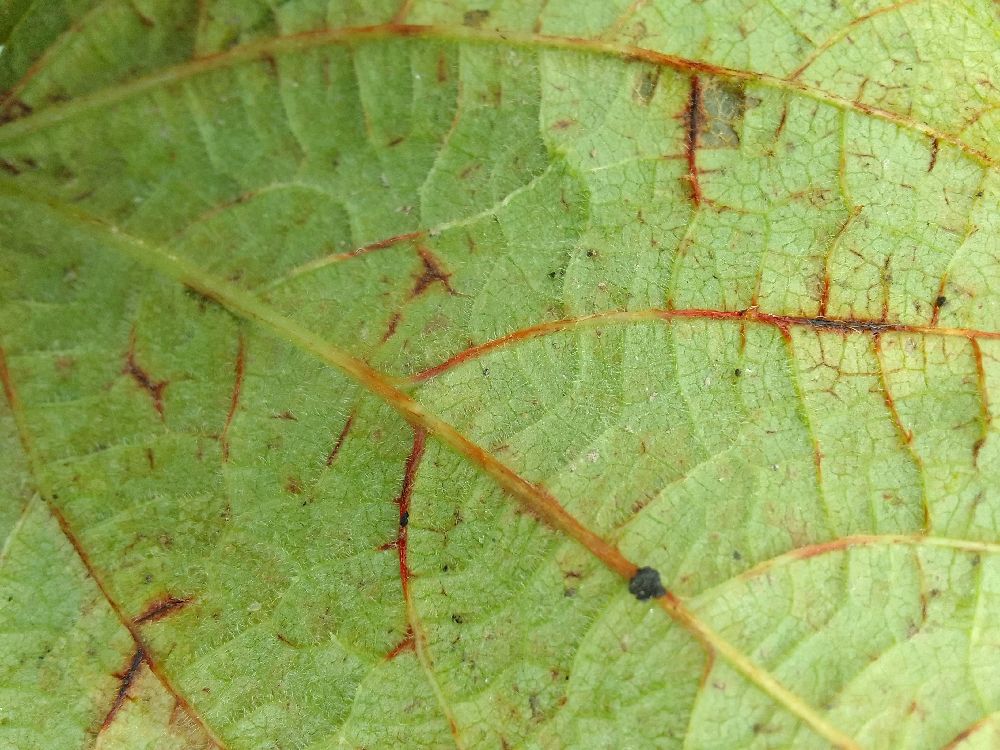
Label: anthracnose